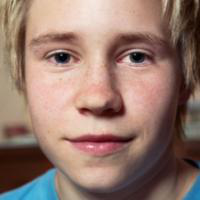
Age group: age 11-20